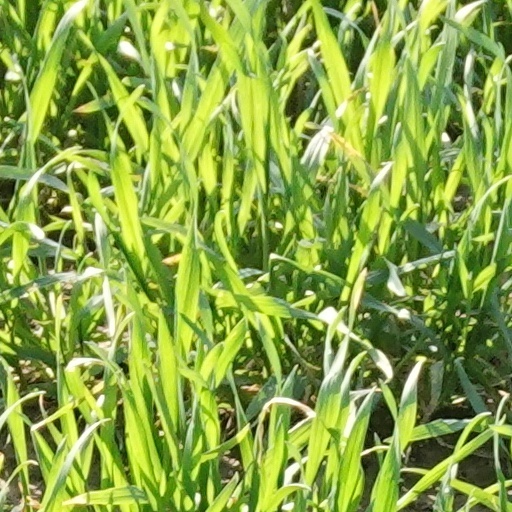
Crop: wheat